Dry Tortugas National Park

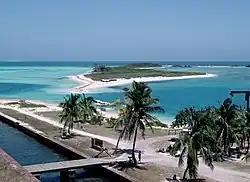

Fort Jefferson is a massive but unfinished coastal fortress. It is the largest masonry structure in the Western Hemisphere, and is composed of more than 16 million bricks.